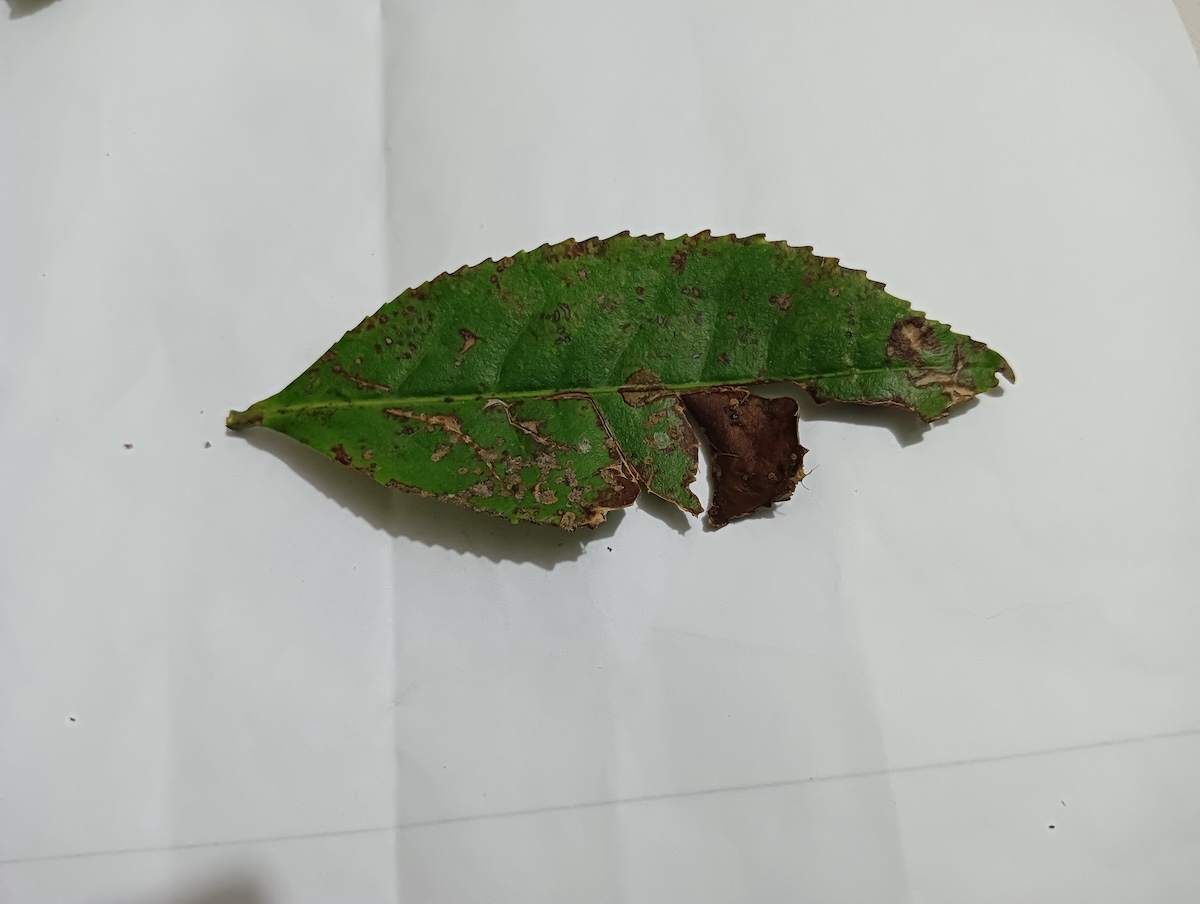
Label: Brown Blight